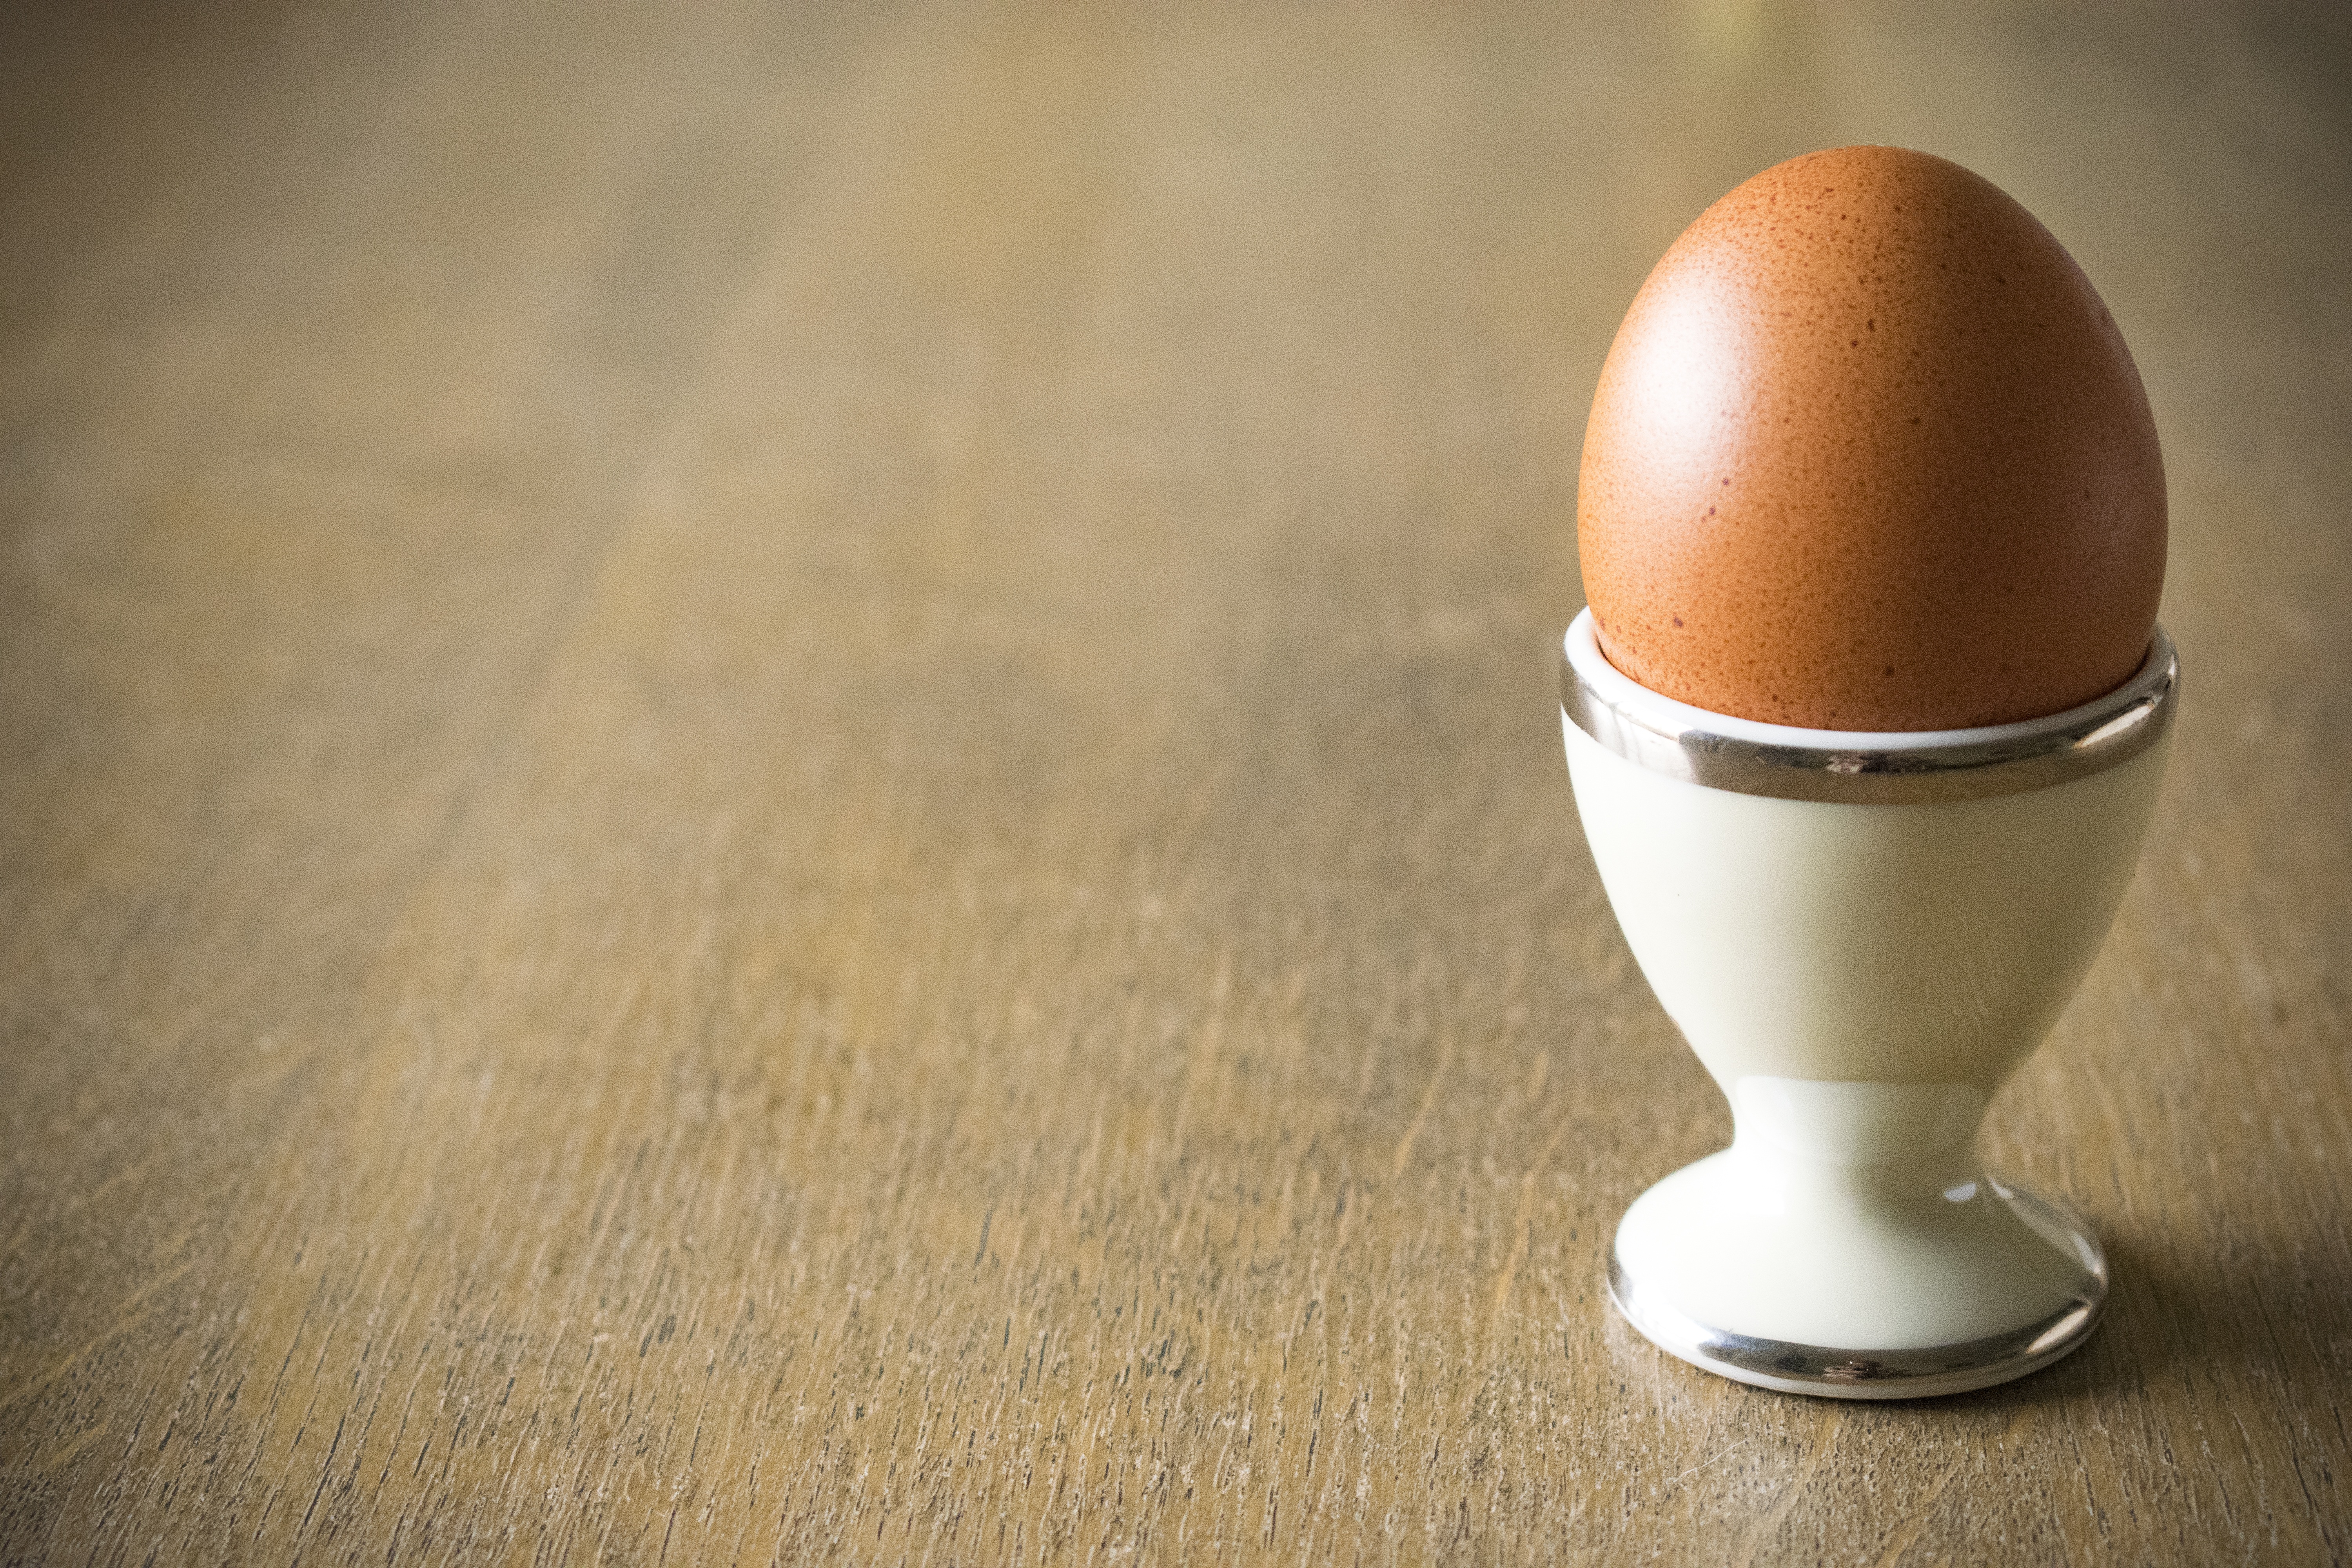
hand, food, lighting, egg, hen, close up, background, nutrition, pact